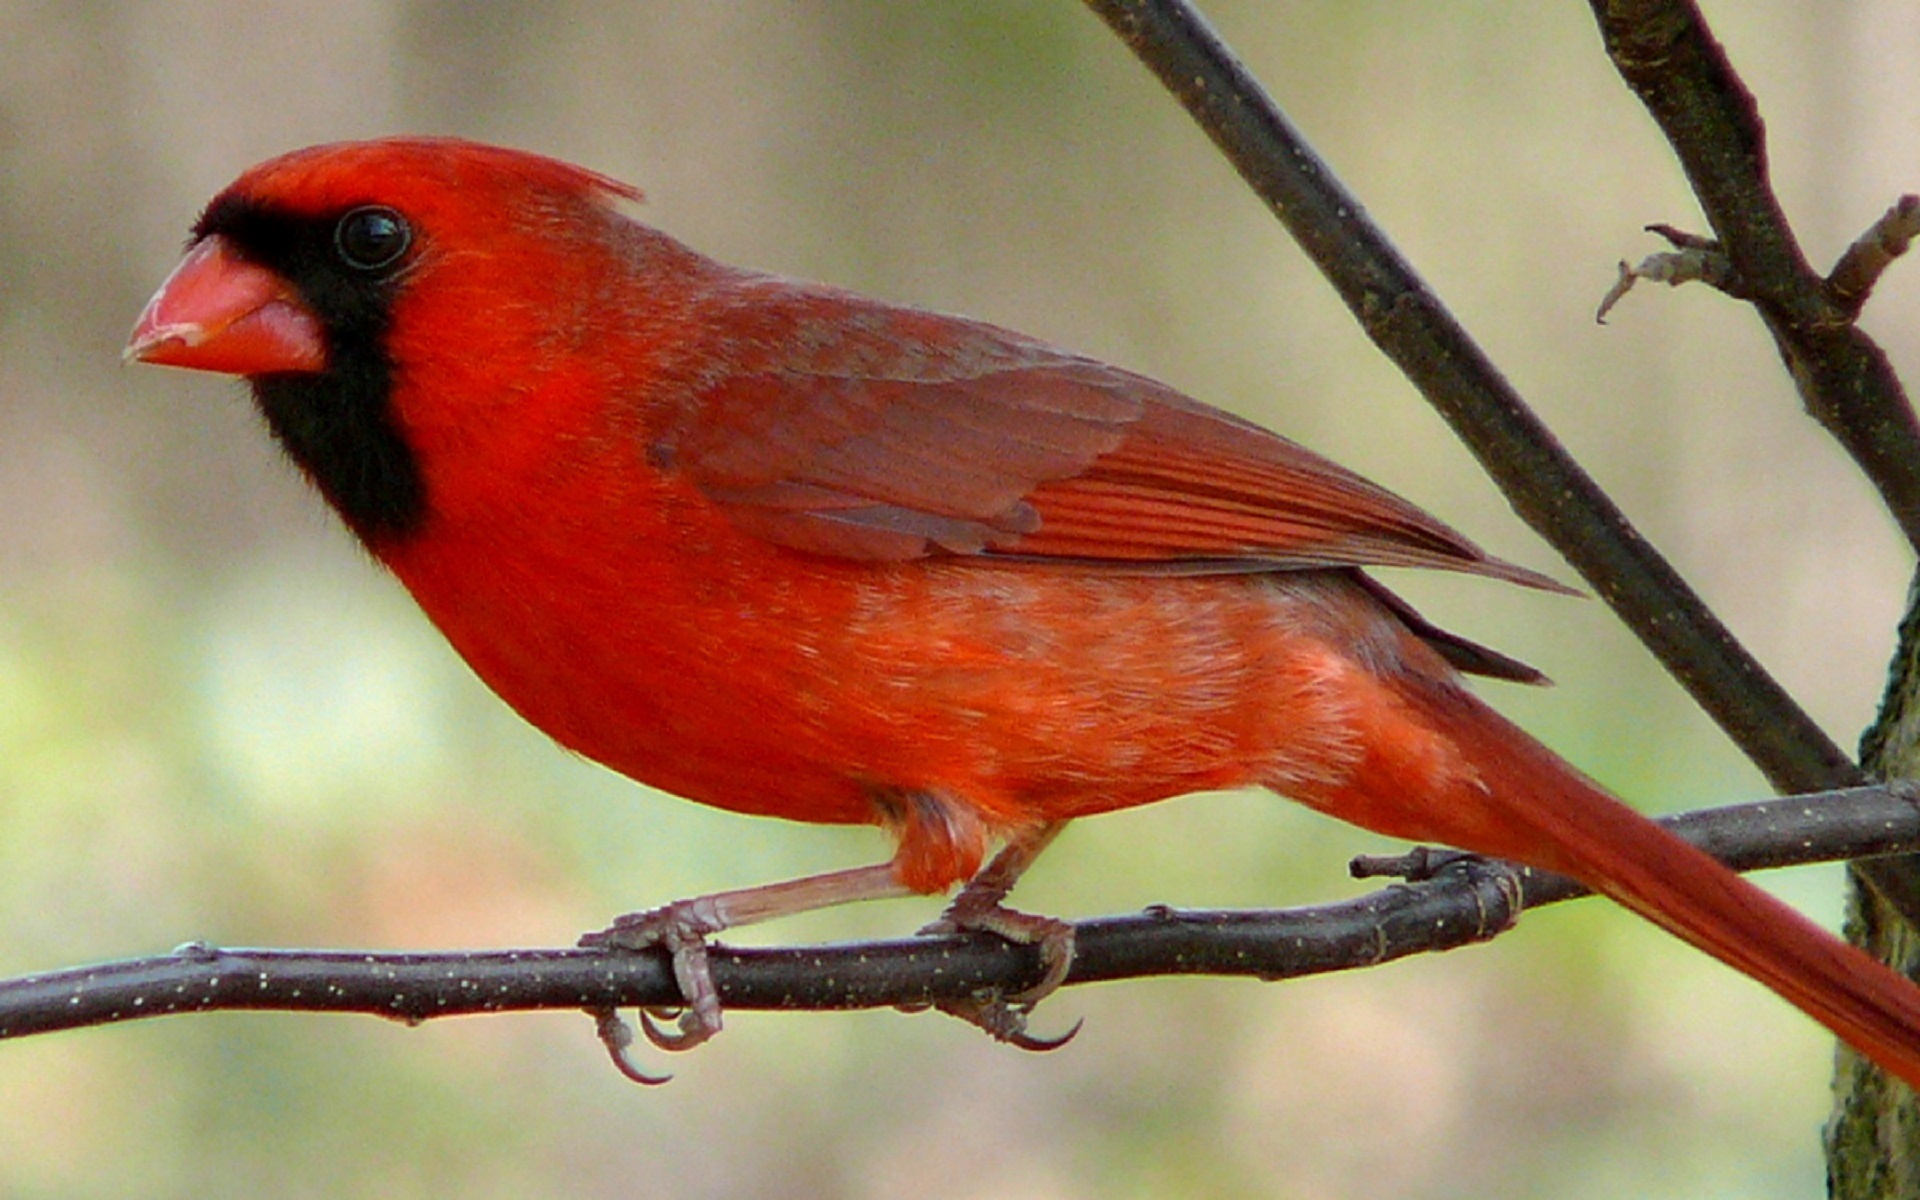
branch, bird, male, wildlife, beak, fauna, songbird, feathers, vertebrate, northern, finch, redbird, cardinal, perched, old world flycatcher, perching bird, house finch